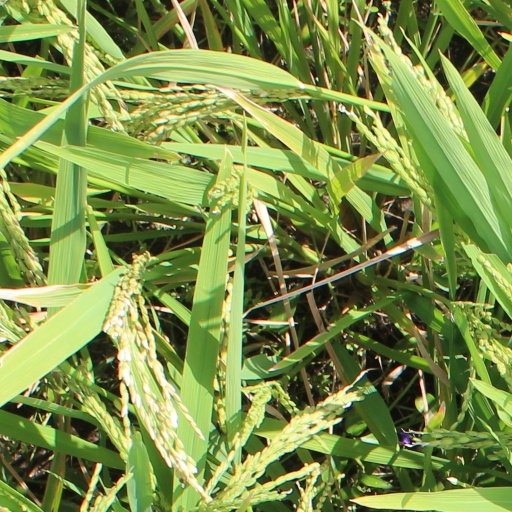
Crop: rice